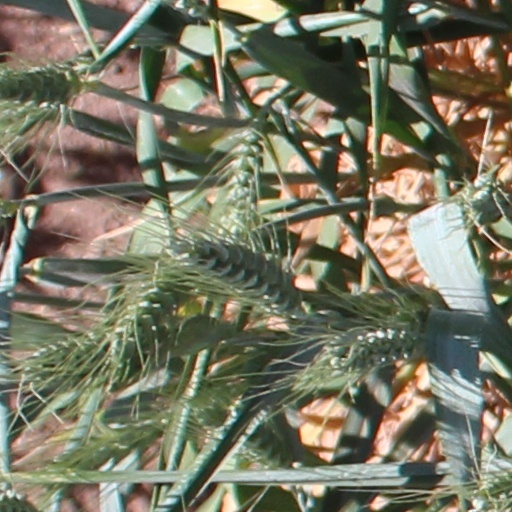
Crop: wheat